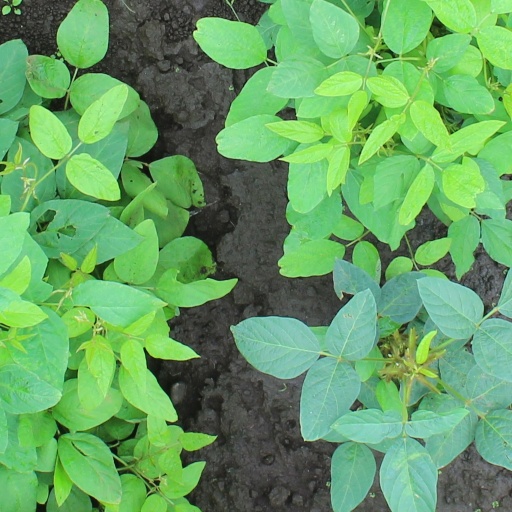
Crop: soybean